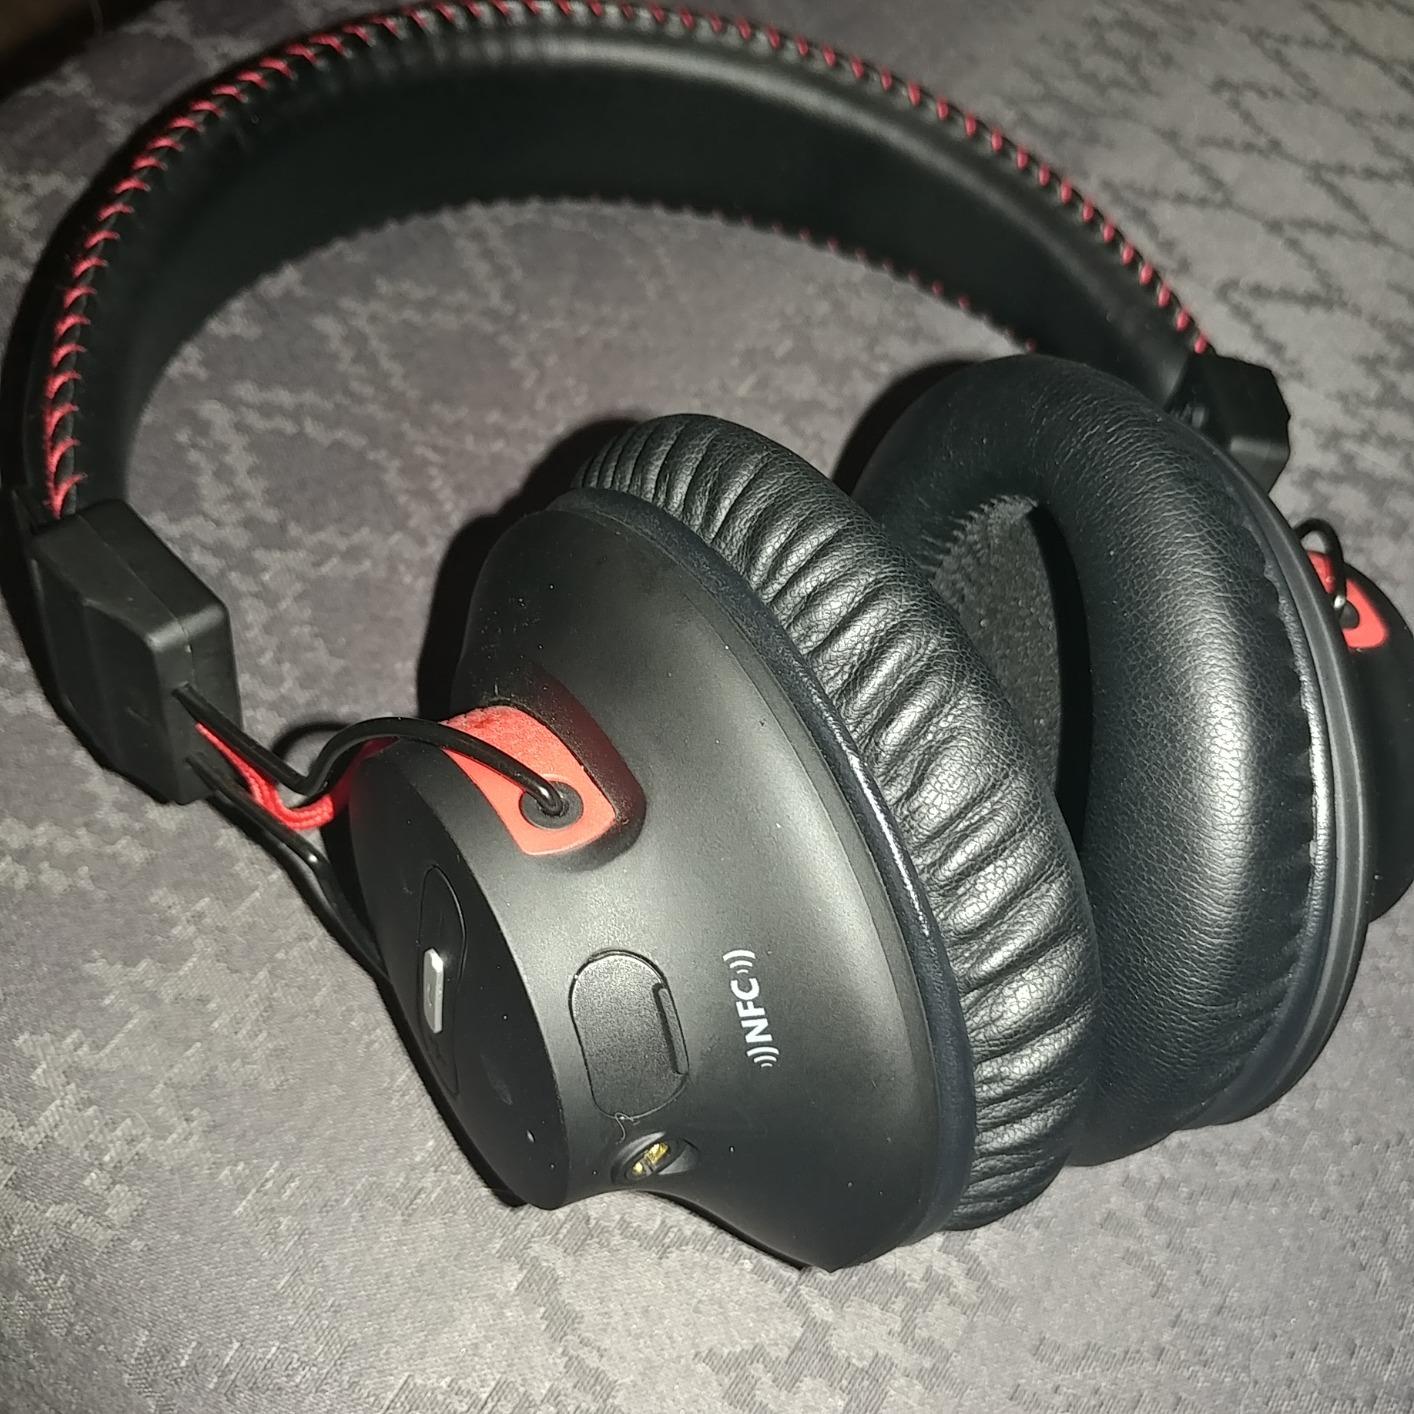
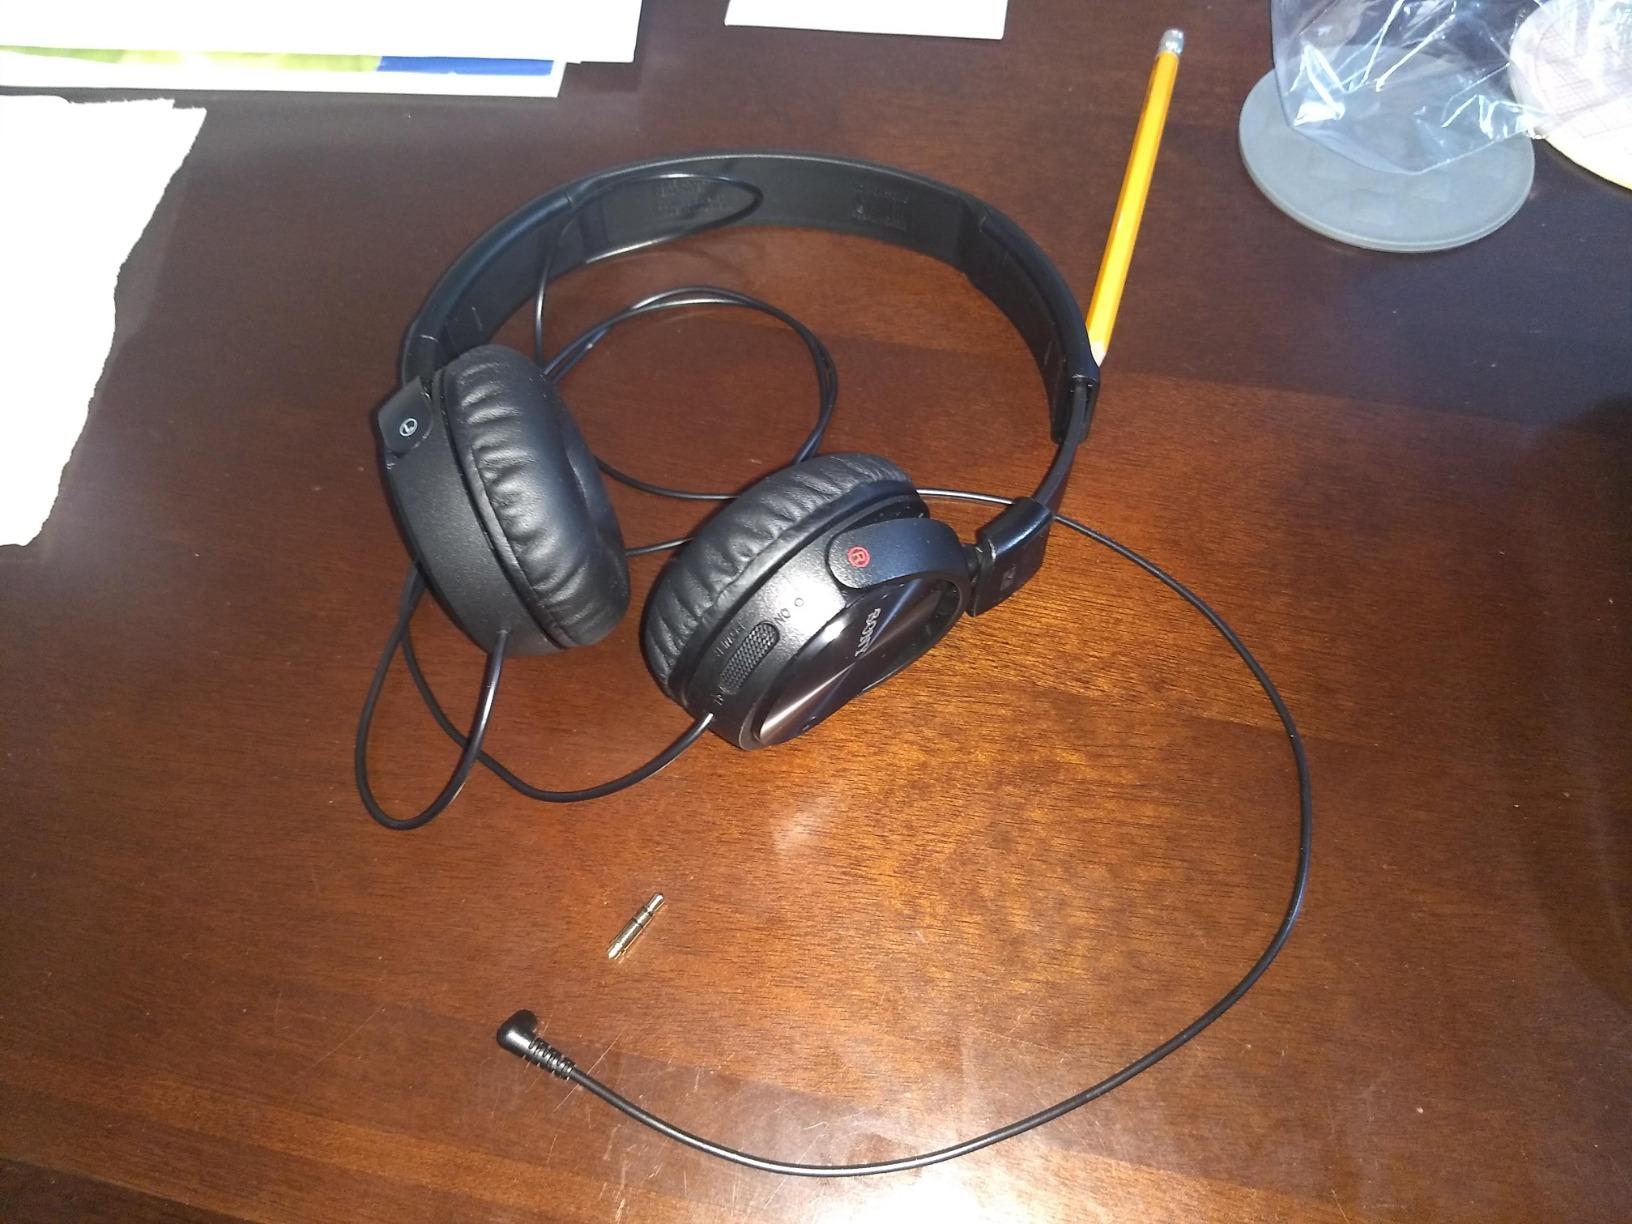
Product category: headphones
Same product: no